List of operational steam locomotives in Japan

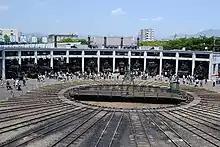
Eight operational steam locomotives are based at the 1914-built roundhouse of the Kyoto Railway Museum, with twelve other locomotives on static display.

Most preserved JNR standard locomotives in working condition can be divided into two groups: those preserved at the Kyoto Railway Museum and those formerly preserved elsewhere but restored by railway companies from the 1980s onwards. The Kyoto Railway Museum, originally known as the Umekoji Steam Locomotive Museum, was established by the Japanese National Railways in 1972 to preserve steam locomotives in operational condition. While more than 10 of the 17 locomotives in its collection were operational when it was established, this number has dwindled to 8 by 2024. Apart from B20 10 and 7105, these locomotives have remained in working condition since they were built and include the only C62 locomotive in operational condition, the largest and fastest in Japanese rail history. The museum is now owned by JR West, and two of the eight operational locomotives, C57 1 and D51 200, also haul tourist trains on the Yamaguchi Lines. The latter group mainly comprises small to midsize locomotives, such as the C11, C12, C58, and C56, although JR East has restored larger locomotives such as the C61, D51, and C57.